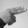
ASL letter: H